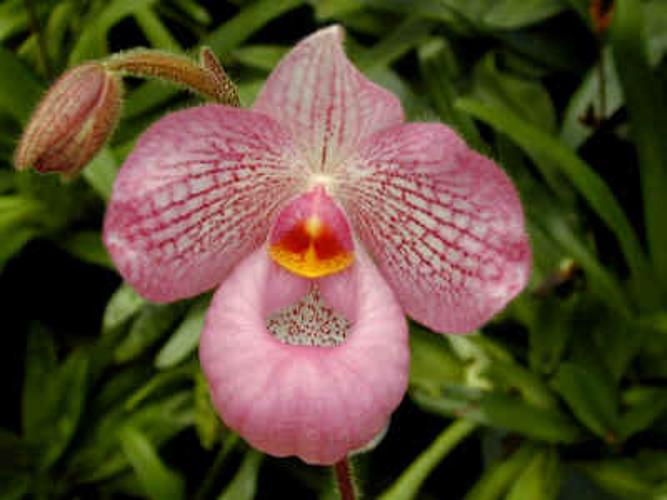
Label: hard-leaved pocket orchid